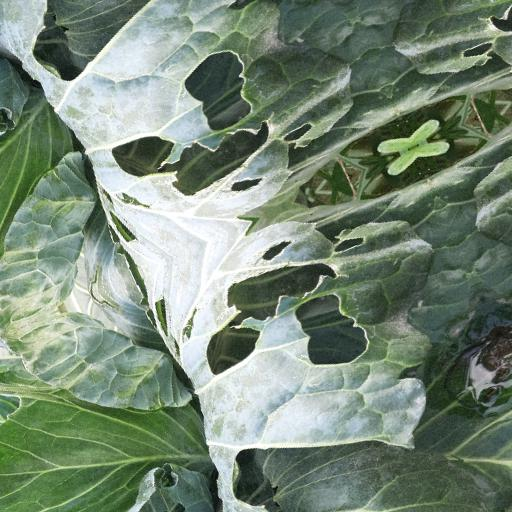
Label: Black Rot